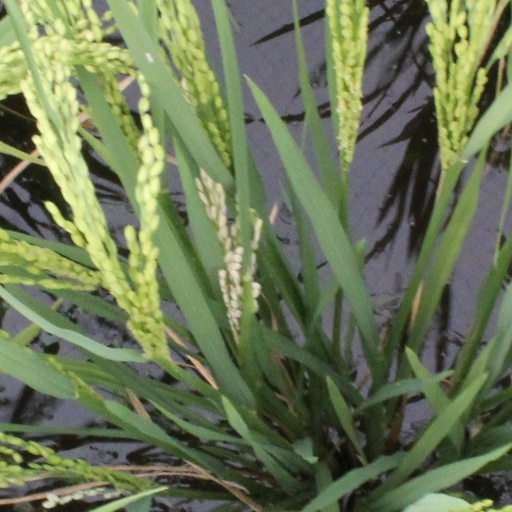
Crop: rice